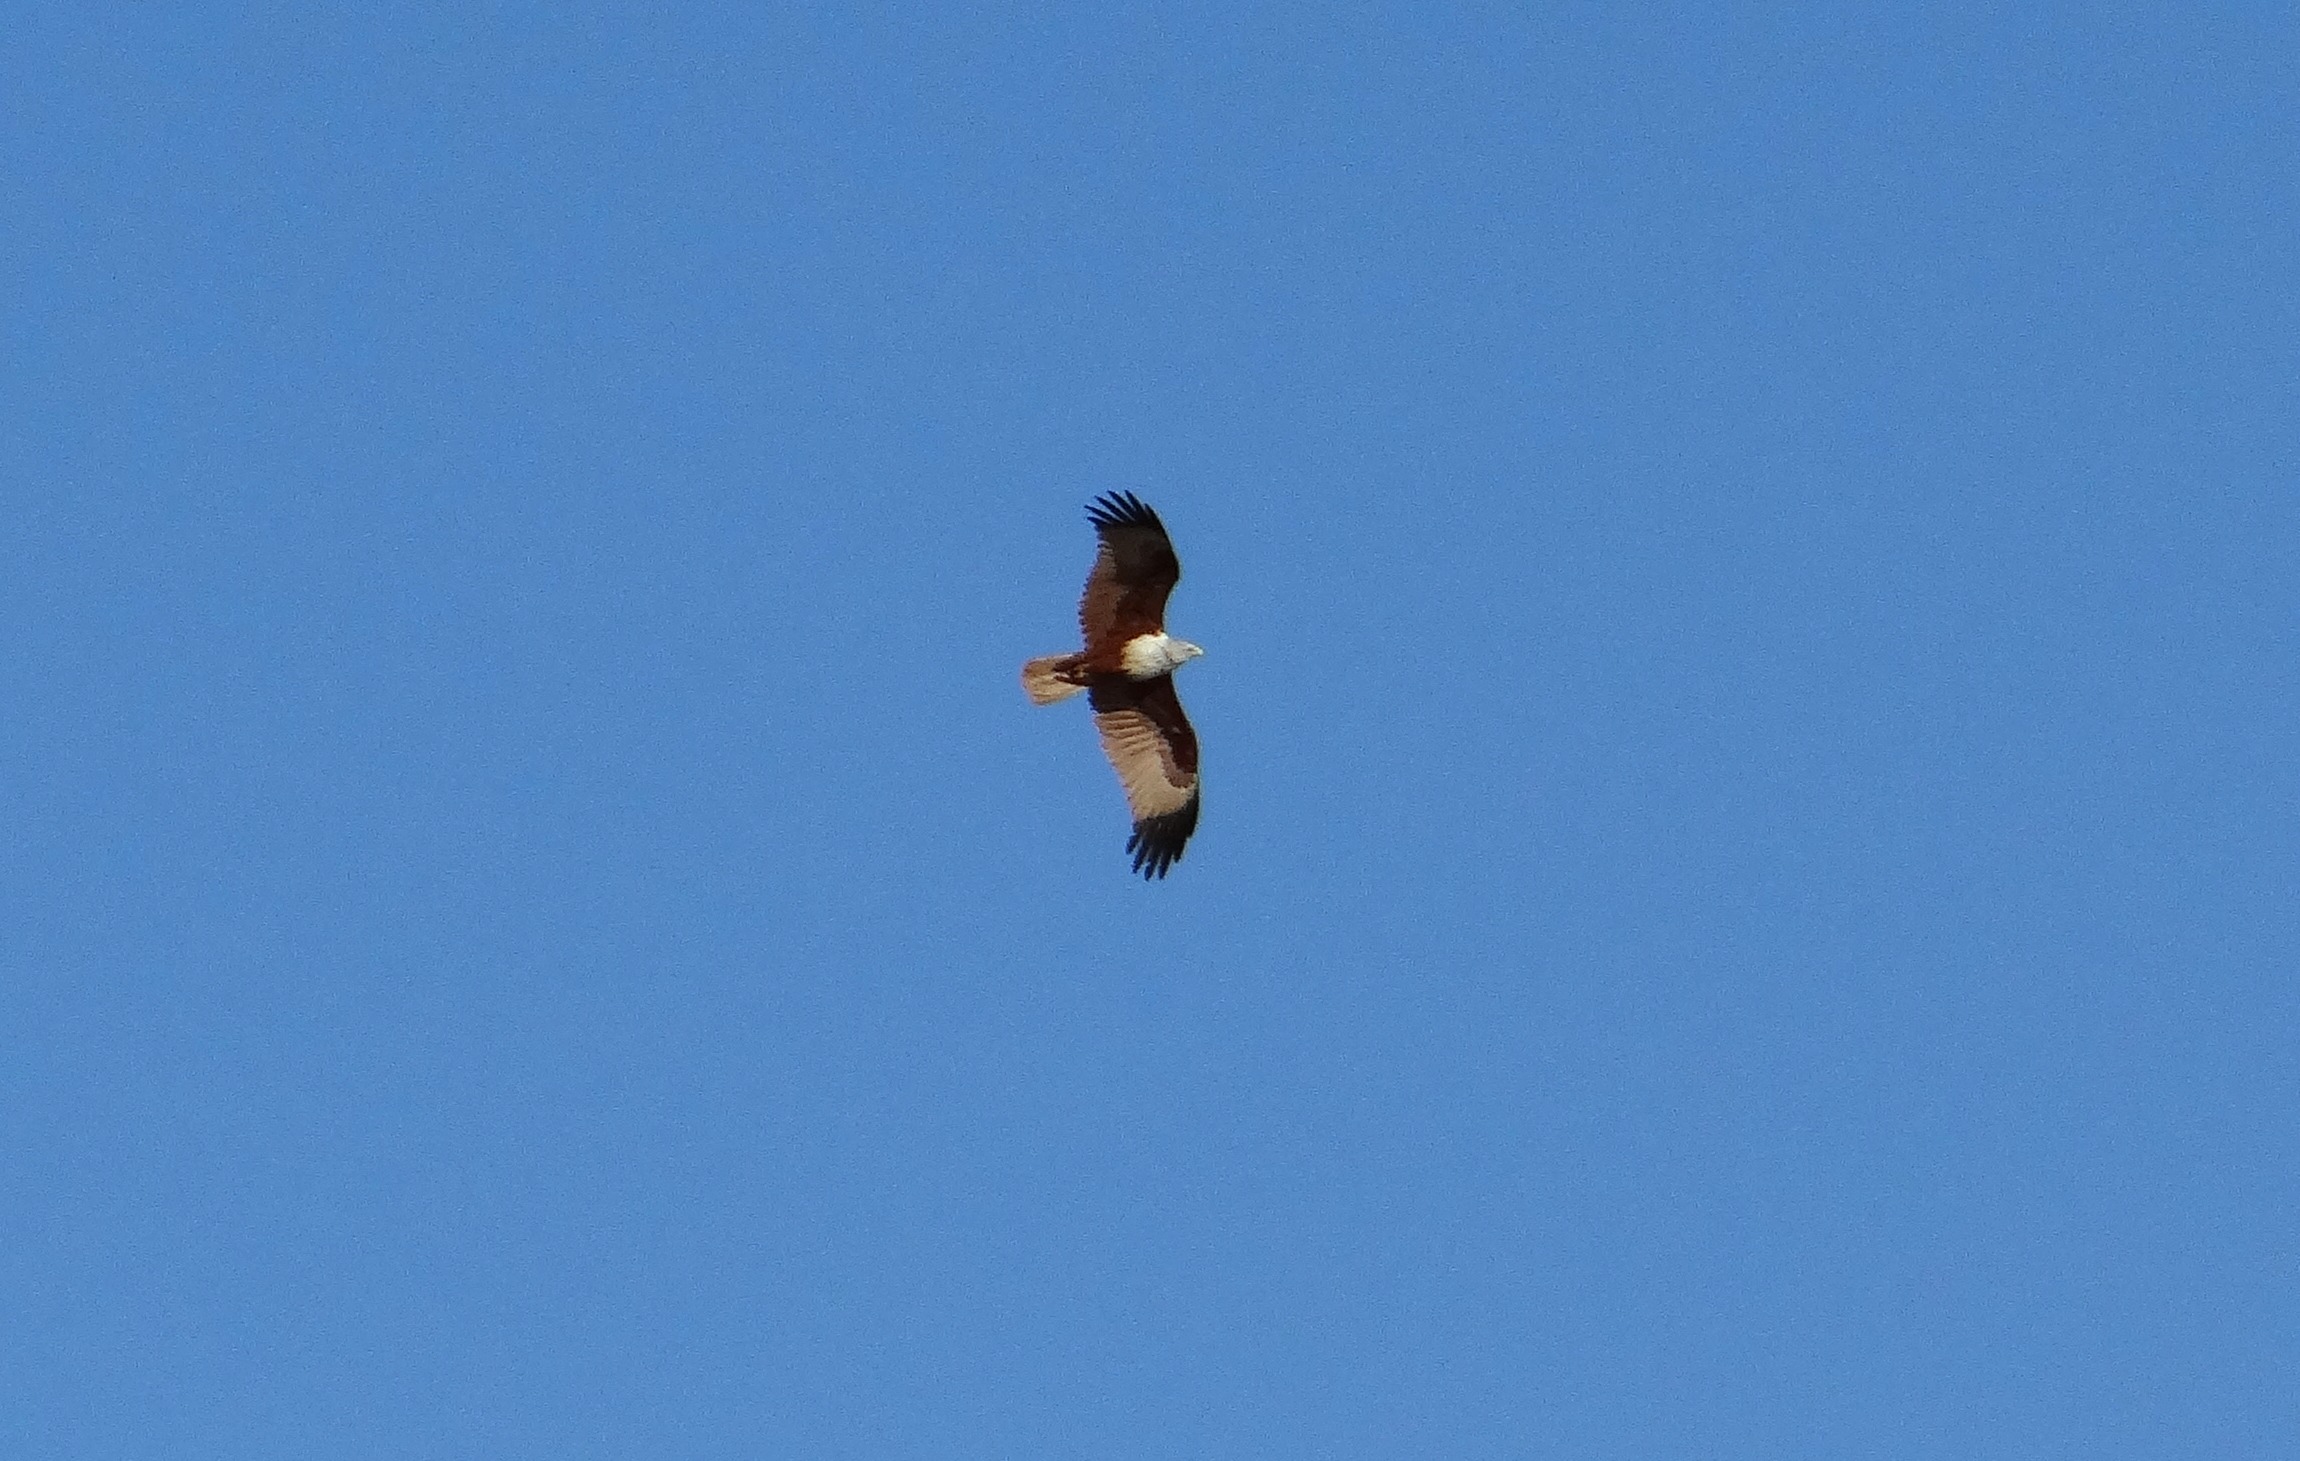
bird, wing, sky, flight, soaring, raptor, bird of prey, duck, vertebrate, india, water bird, atmosphere of earth, perching bird, brahminy kite, haliastur indus, red backed sea eagle